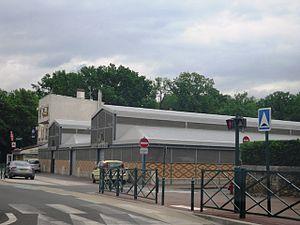
La halle du marché Saint-Hubert à Montgeron (91)
Montgeron est une commune française située à dix-neuf kilomètres au sud-est de Paris dans le département de l’Essonne en région Île-de-France. Elle est partagée entre le canton de Vigneux-sur-Seine et celui de Draveil.